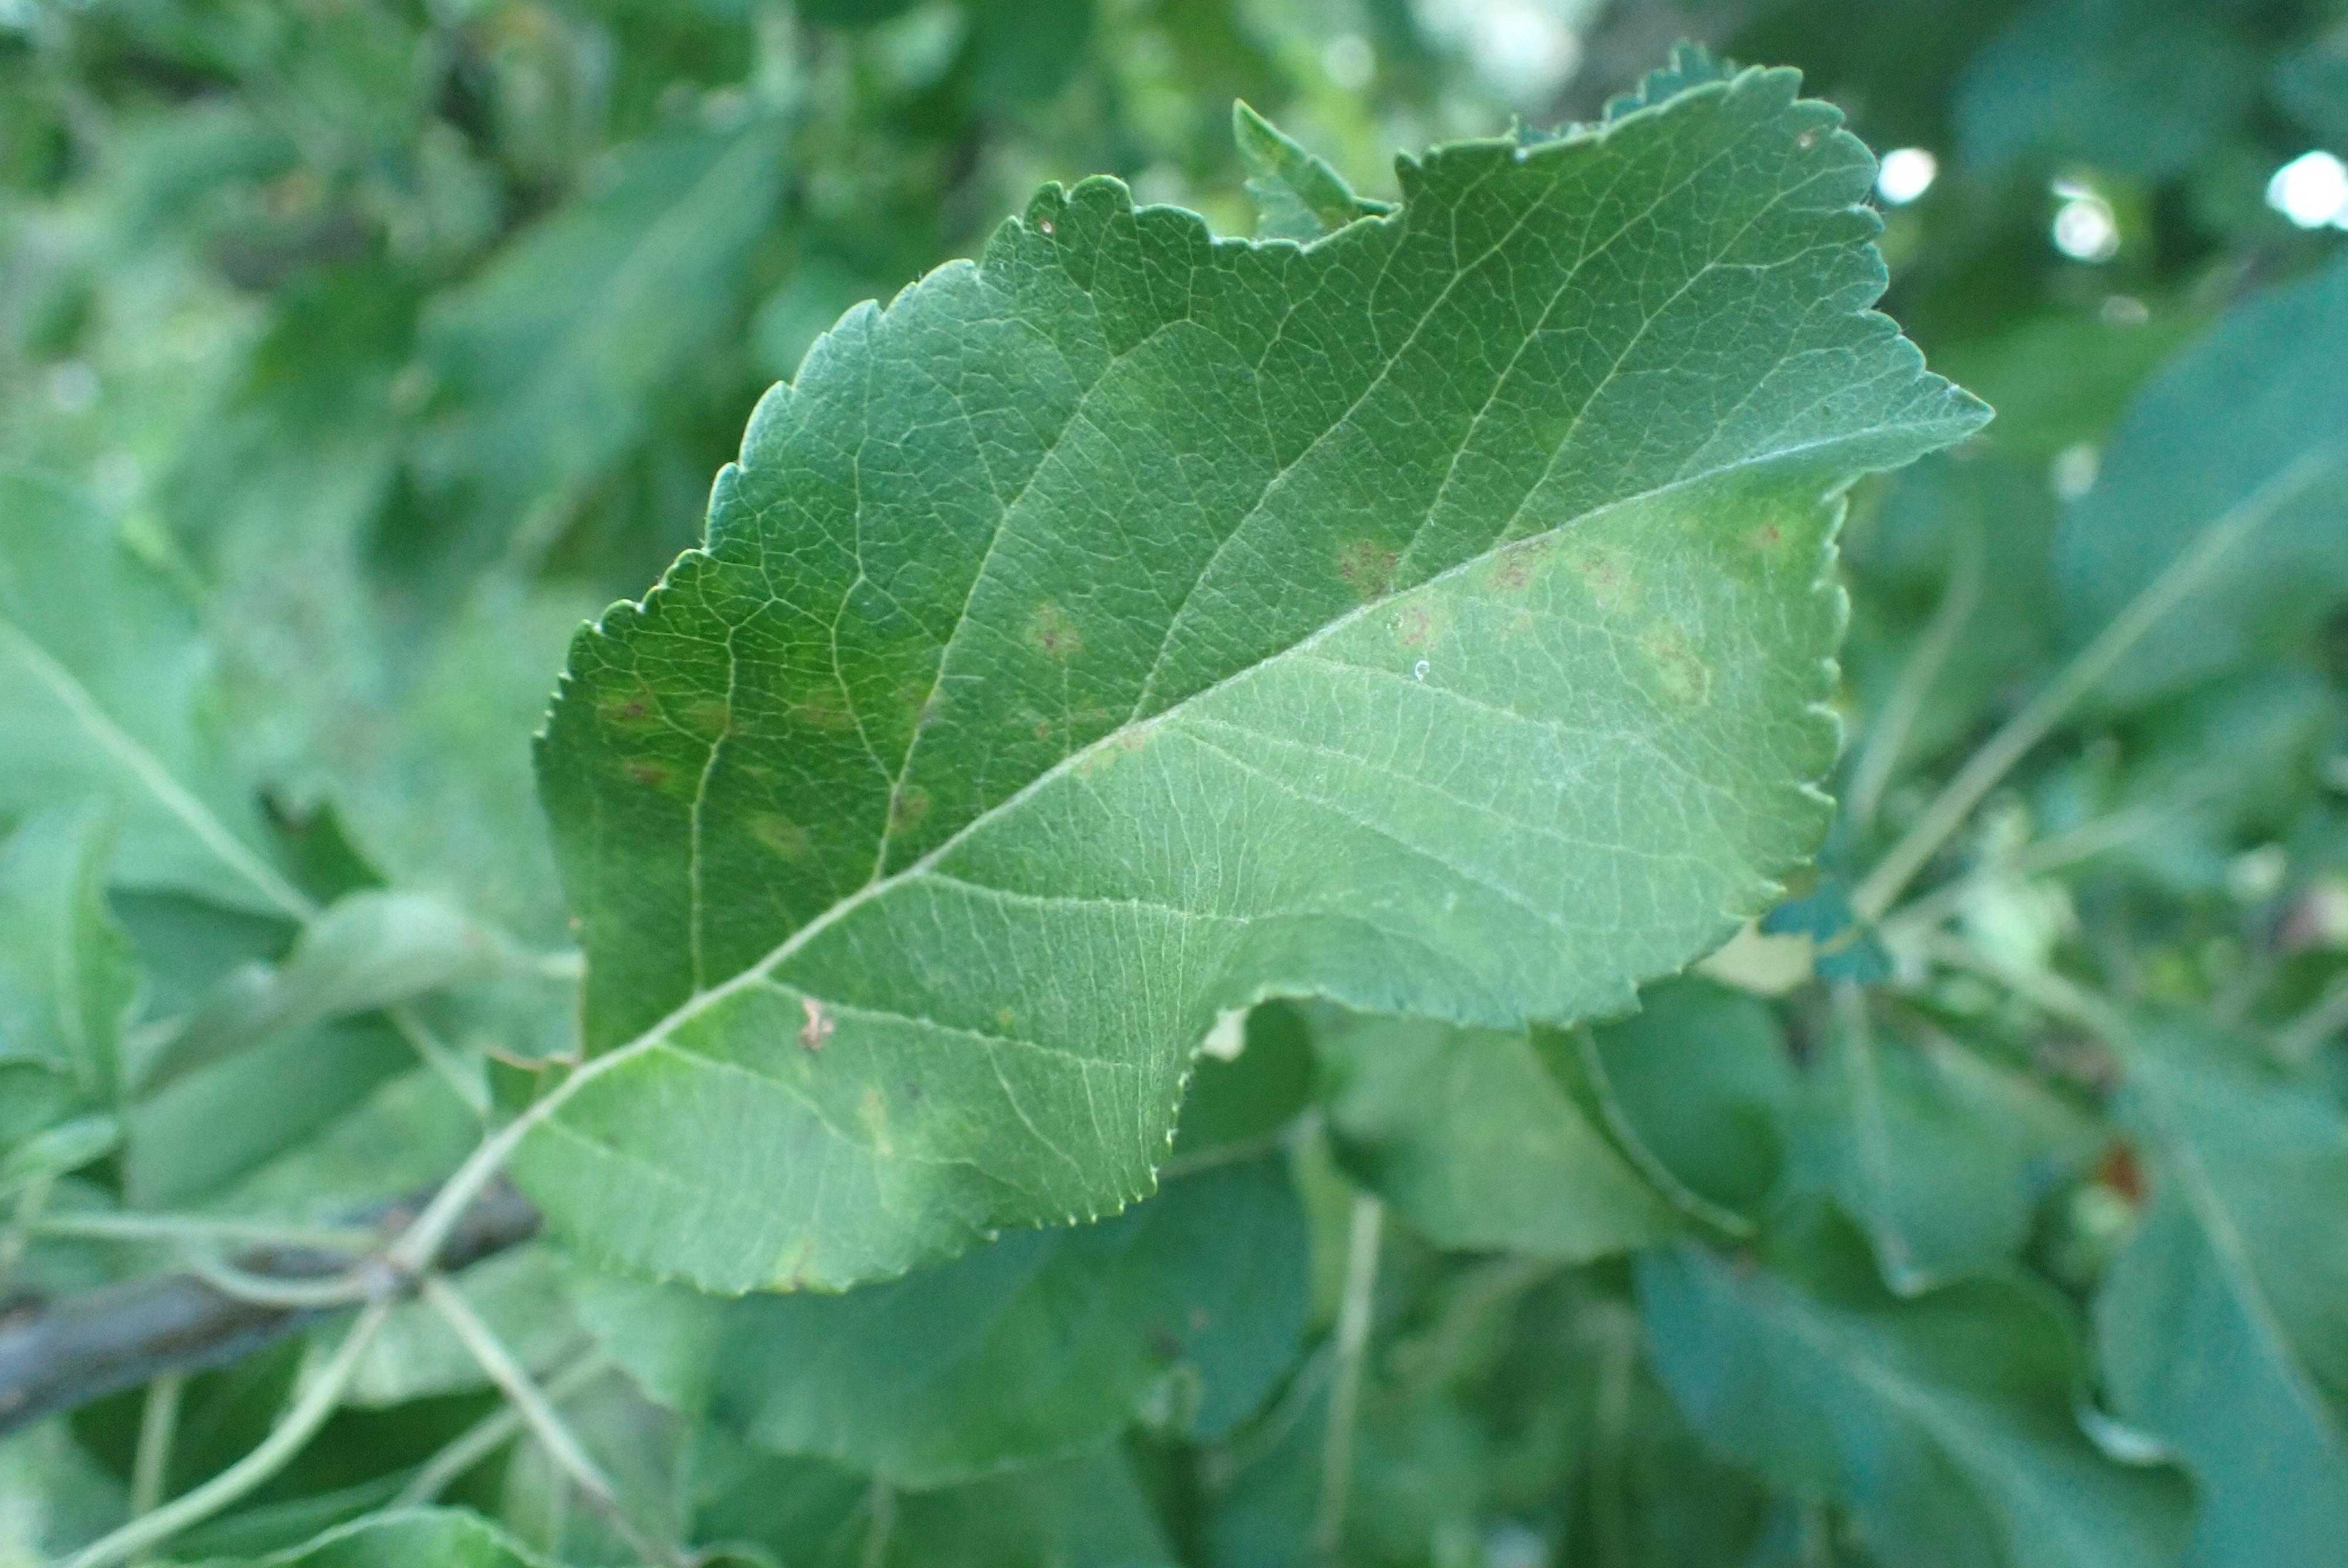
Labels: scab